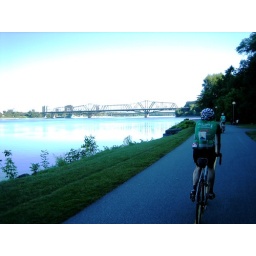
rolling under parliament hill heading to the bridge in the distance